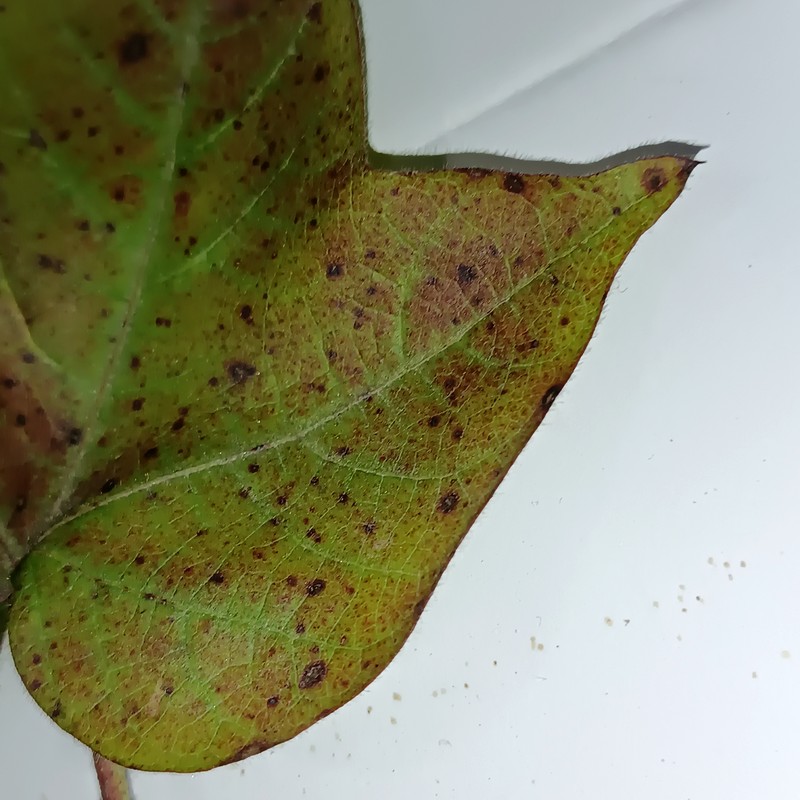
Label: Leaf Redding